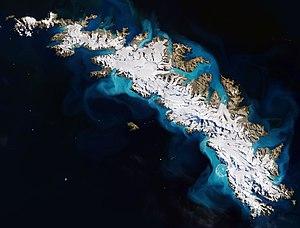
La Géorgie du Sud est une île du Royaume-Uni située dans le sud de l'océan Atlantique, dans le territoire d'outre-mer de la Géorgie du Sud-et-les îles Sandwich du Sud. Plus grande île du groupe de Géorgie du Sud avec 3 755 km² de superficie, elle représente la majeure partie du territoire de la Géorgie du Sud et des Îles Sandwich du Sud.